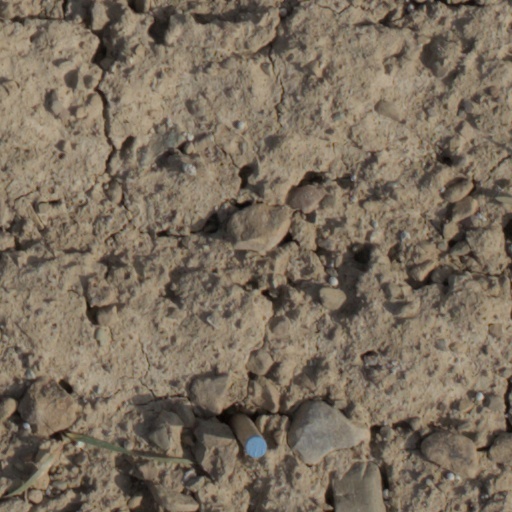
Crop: wheat